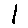
Label: 1